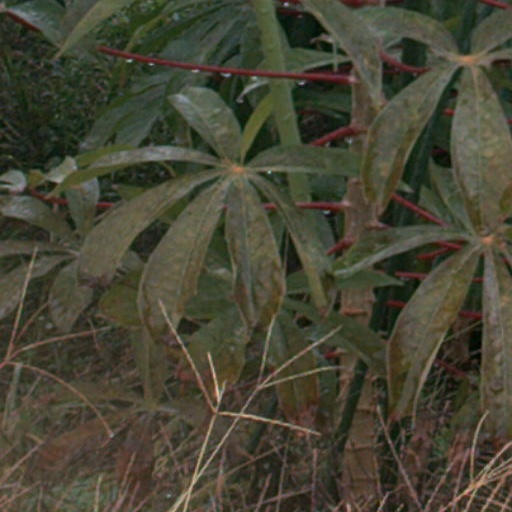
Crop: cassava